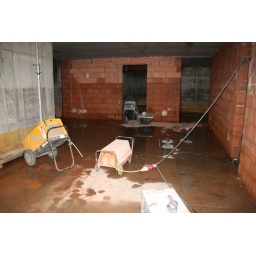
Door de hevige regenval staat er een laagje water in de kelder. Dit geeft problemen bij het leggen van de vloerverwarming.